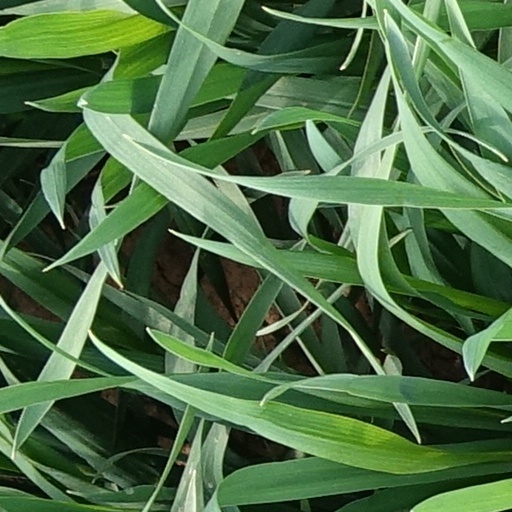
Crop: wheat